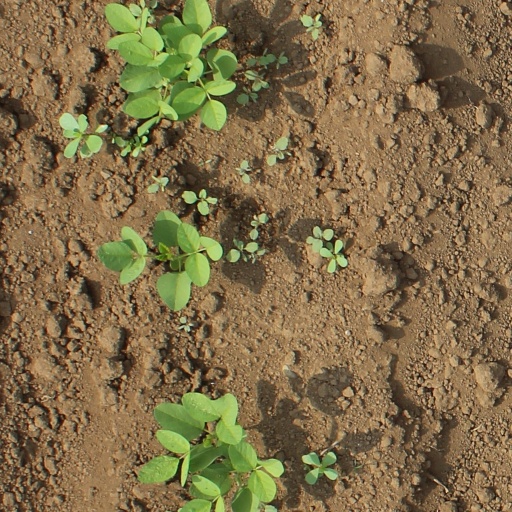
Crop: soybean